Cosmic ray

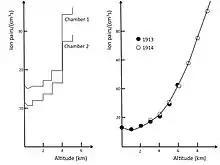
Increase of ionization with altitude as measured by Hess in 1912 (left) and by Kolhörster (right)

Hess received the Nobel Prize in Physics in 1936 for his discovery.